Detective Conan: Jolly Roger in the Deep Azure

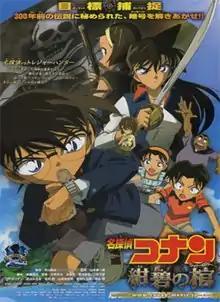
Theatrical release poster

is a Japanese animated mystery swashbuckler film released on April 21, 2007. It is the 11th film in the "Case Closed" series. This film brought in 2.53 billion yen (US$ 25.6 million).